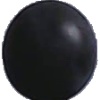
Label: blue_grape